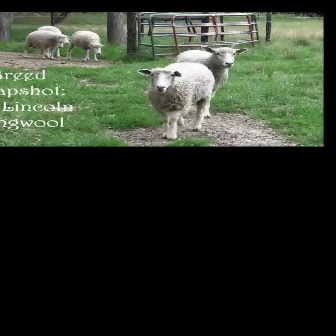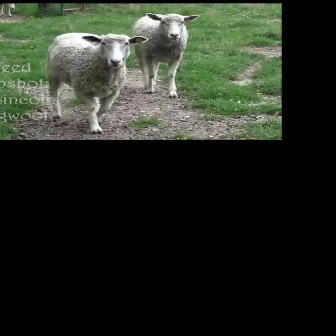
  Please identify the target specified by the bounding box [135,62,214,140] in the first image and locate it in the second image. Return the coordinates in [x_min,y_min,x_max,y_max] format.
Answer: [45,32,147,134]